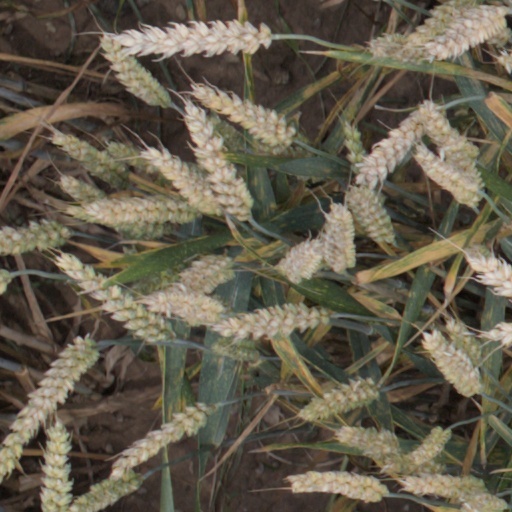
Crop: wheat